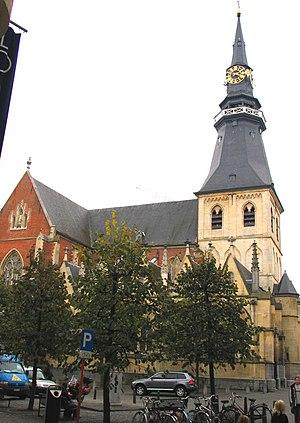
Le diocèse de Hasselt est une circonscription ecclésiastique de l'Eglise catholique en Belgique. Constitué en 1967 par séparation du diocèse de Liège il est suffragant de l'Archidiocèse de Malines-Bruxelles. Couvrant administrativement la province de Limbourg on y comptait en 2004 près de 702 000 baptisés pour 809 942 habitants. L'évêque actuel en est Patrick Hoogmartens.